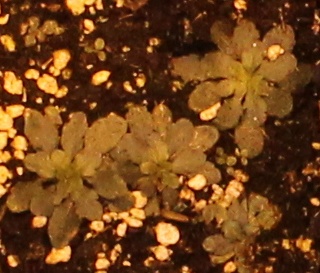
Label: Horseweed